Cristóbal Llatas

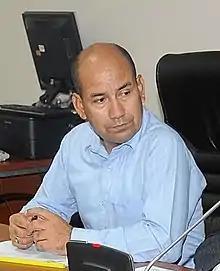
Cristóbal Luis Llatas Altamirano

Cristóbal Luis Llatas Altamirano (born June 23, 1962) is a Peruvian politician. He was elected to Congress for the period 2011-2016 for the Cajamarca region.